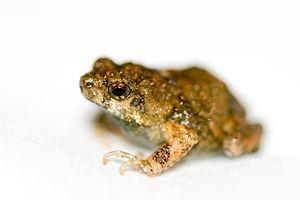
Engystomops pustulosus est une espèce d'amphibiens de la famille des Leptodactylidae.